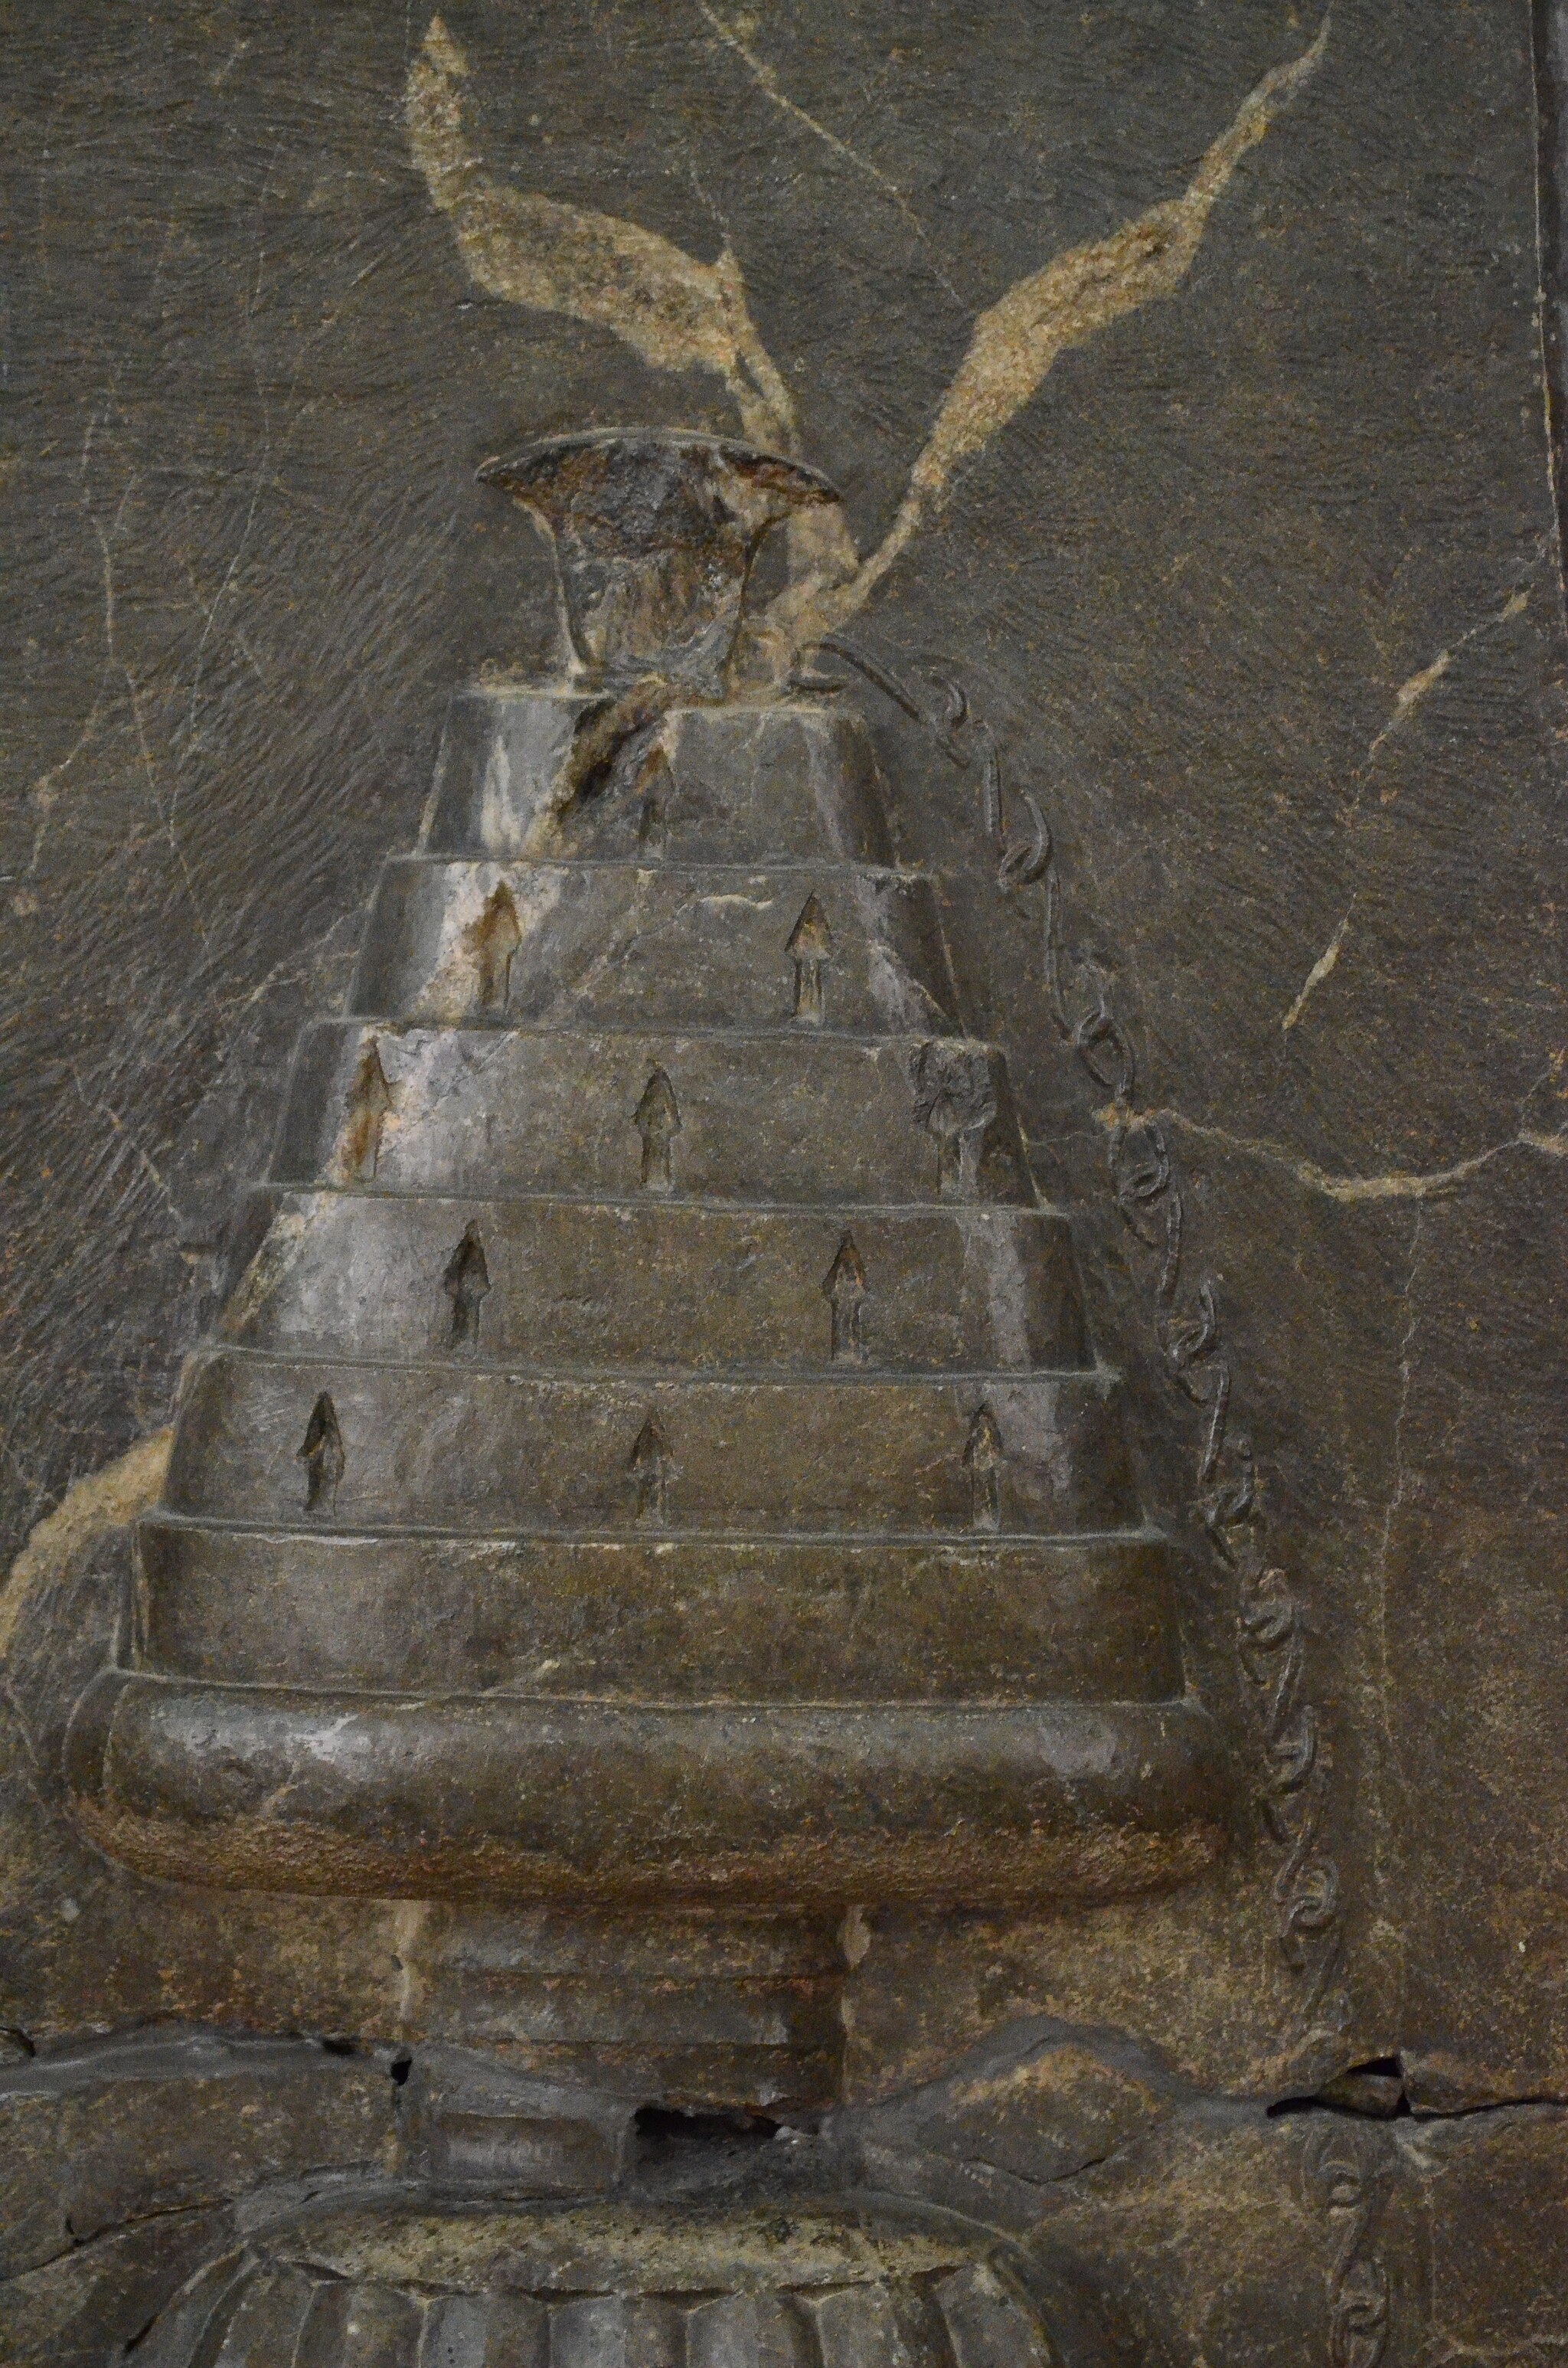
Title: National Museum of Iran Darafsh (797)
Description: National Museum of Iran
Date: 2015-06-17 14:23:08
Categories: GFDL, License migration redundant, Self-published work, Photos by Darafsh Kaviyani, Audience scene of Darius (or Xerxes I)